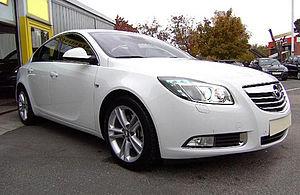
Opel Insignia Sedan 4 portes. Italiano: Opel Insignia Sedan 4 porte.